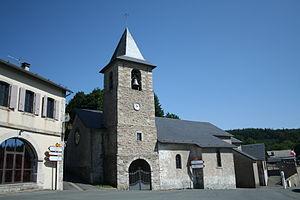
Le Soulié (Hérault) - église Saint-Jean.
Le Soulié est une commune française située dans le département de l’Hérault en région Occitanie.